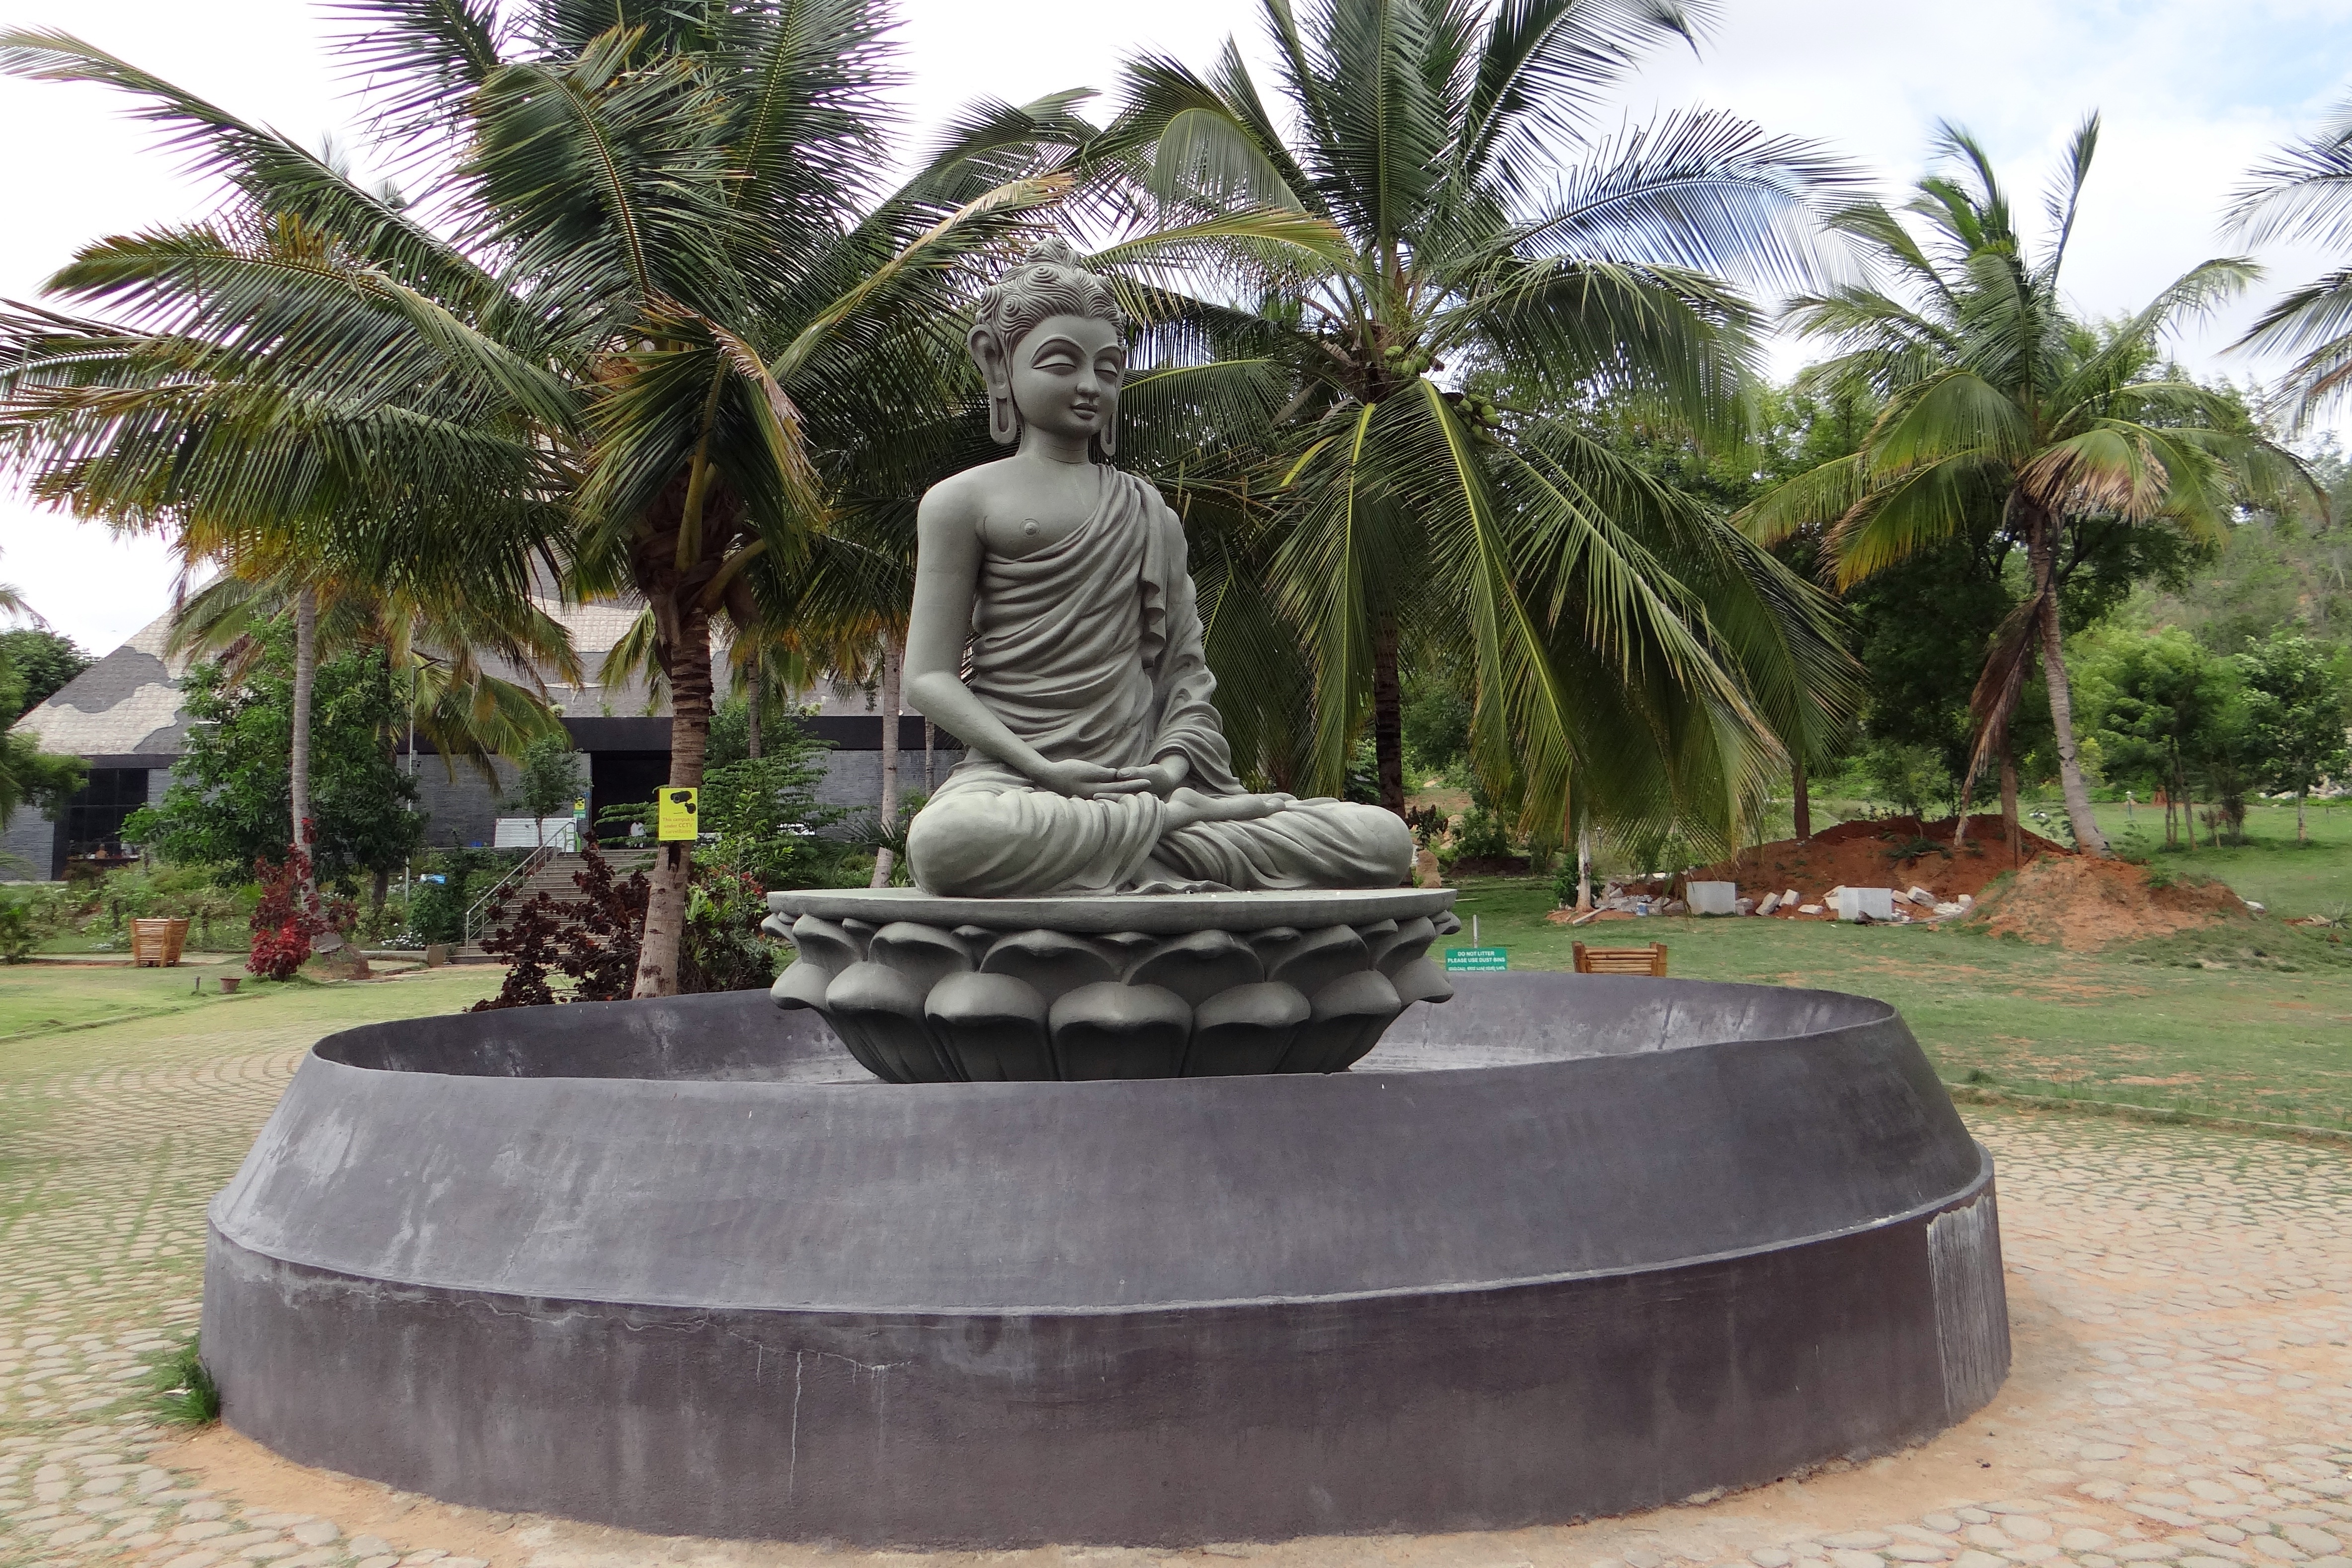
monument, statue, pyramid, sculpture, meditation, yoga, fountain, india, water feature, buddha statue, arecales, pyramid valley